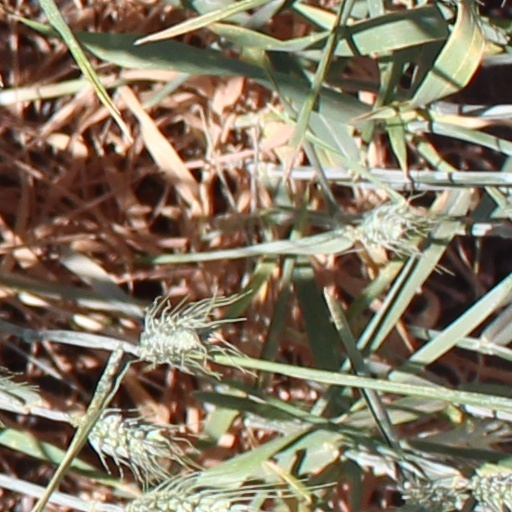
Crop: wheat